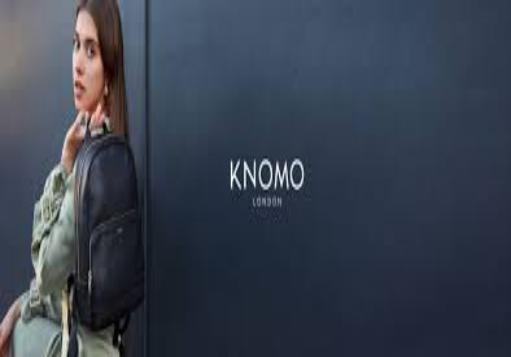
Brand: Knomo
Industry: Clothes